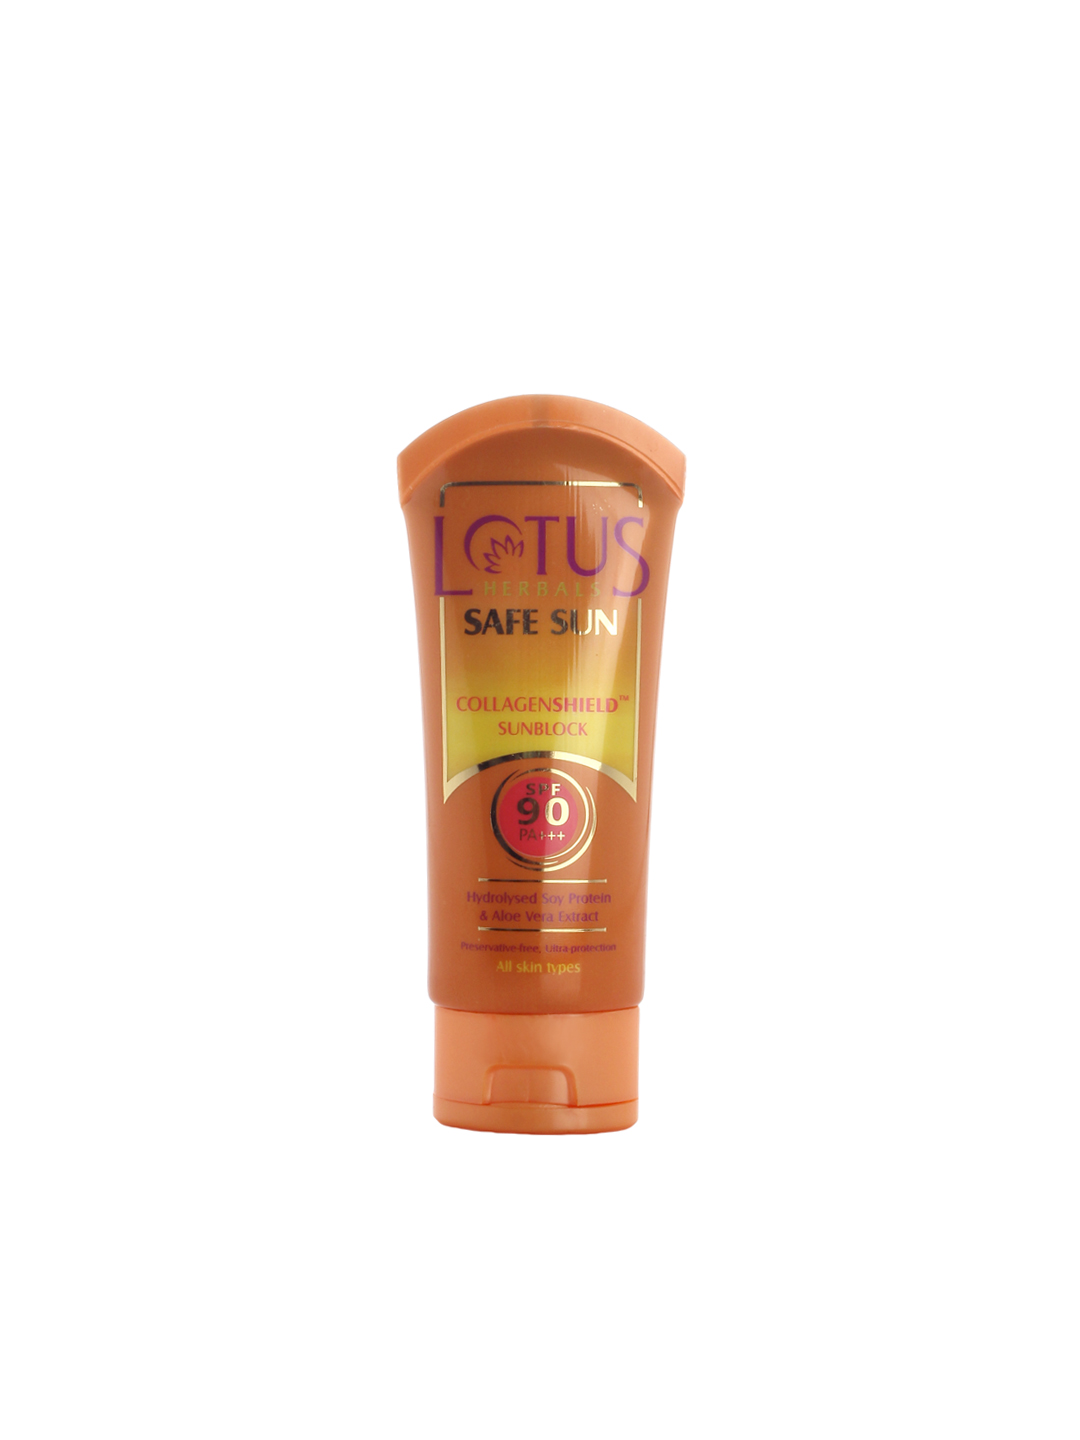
Lotus Herbals Safe Sun Collagenshield Sunblock SPF 90
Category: Personal Care / Skin Care / Sunscreen
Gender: Women
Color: Orange
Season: Spring 2017
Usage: NA